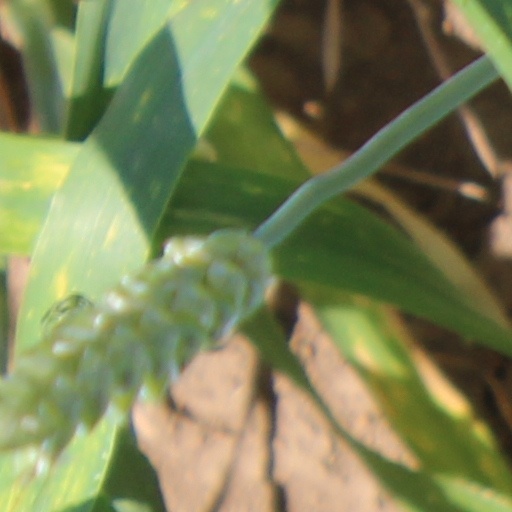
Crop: wheat